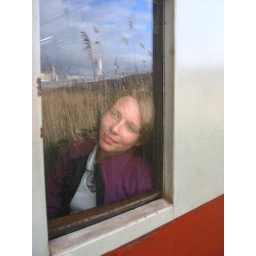
Reflection in train window